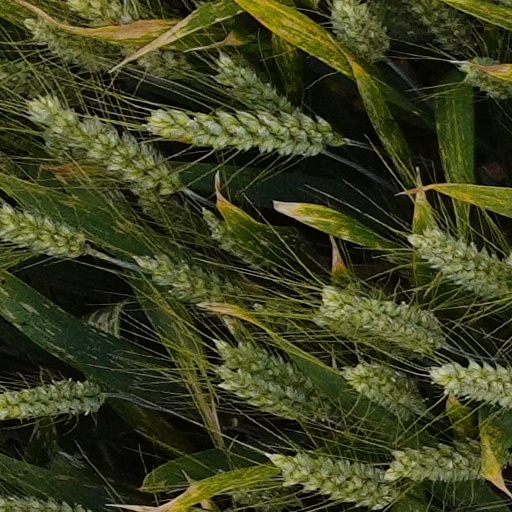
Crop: wheat